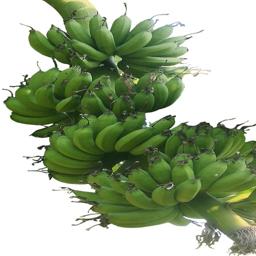
Label: MALBHOG FRUIT